All That Falls Has Wings

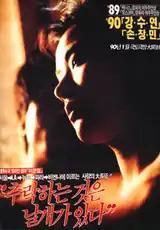
Theatrical poster for "All That Falls Has Wings" (1990)

All That Falls Has Wings is a 1990 South Korean film directed by Jang Gil-su. Among many other honors, it was awarded Best Film at the Grand Bell Awards ceremony.